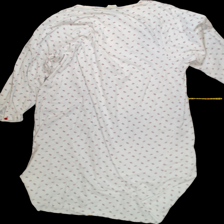
View: back
Type: Nightgown
Category: Ladies
Brand: Lindex
Colors: Red, Green, White
Material: 100% Cott
Pattern: Floral print
Cut: Long
Size: XL
Season: All
Trend: No trend
Stains: Yes
Price range: <50
Recommended usage: Recycle